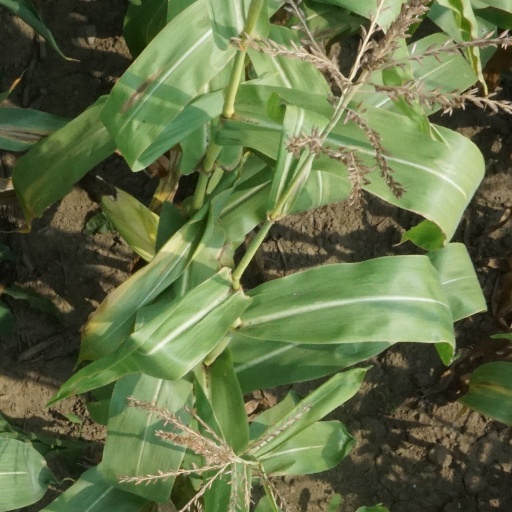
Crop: maize; corn